Karlssteg

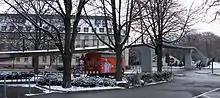
Karlssteg Bridge

The Karlssteg is a 136.5 meter long footbridge of tension construction in Freiburg im Breisgau, Germany. A concrete strip only 25 cm thick with 60 continuous tension elements leads from Karlsplatz to the Stadtgarten. In high temperatures, the tension band can sag up to 40 cm. Construction of the bridge began in 1969; in January 1970, the columns were already standing, and in June, for the city's 850th anniversary, the Karlssteg Bridge – constructed by the engineer H.Nehse – was opened to traffic as the first bridge of its kind in Germany. In the same year, the Mozart, Hermann and Schwabentor bridges were opened, though in a less spectacular way, passing over Mozartstraße (Mozart Street) and Schlossbergring.